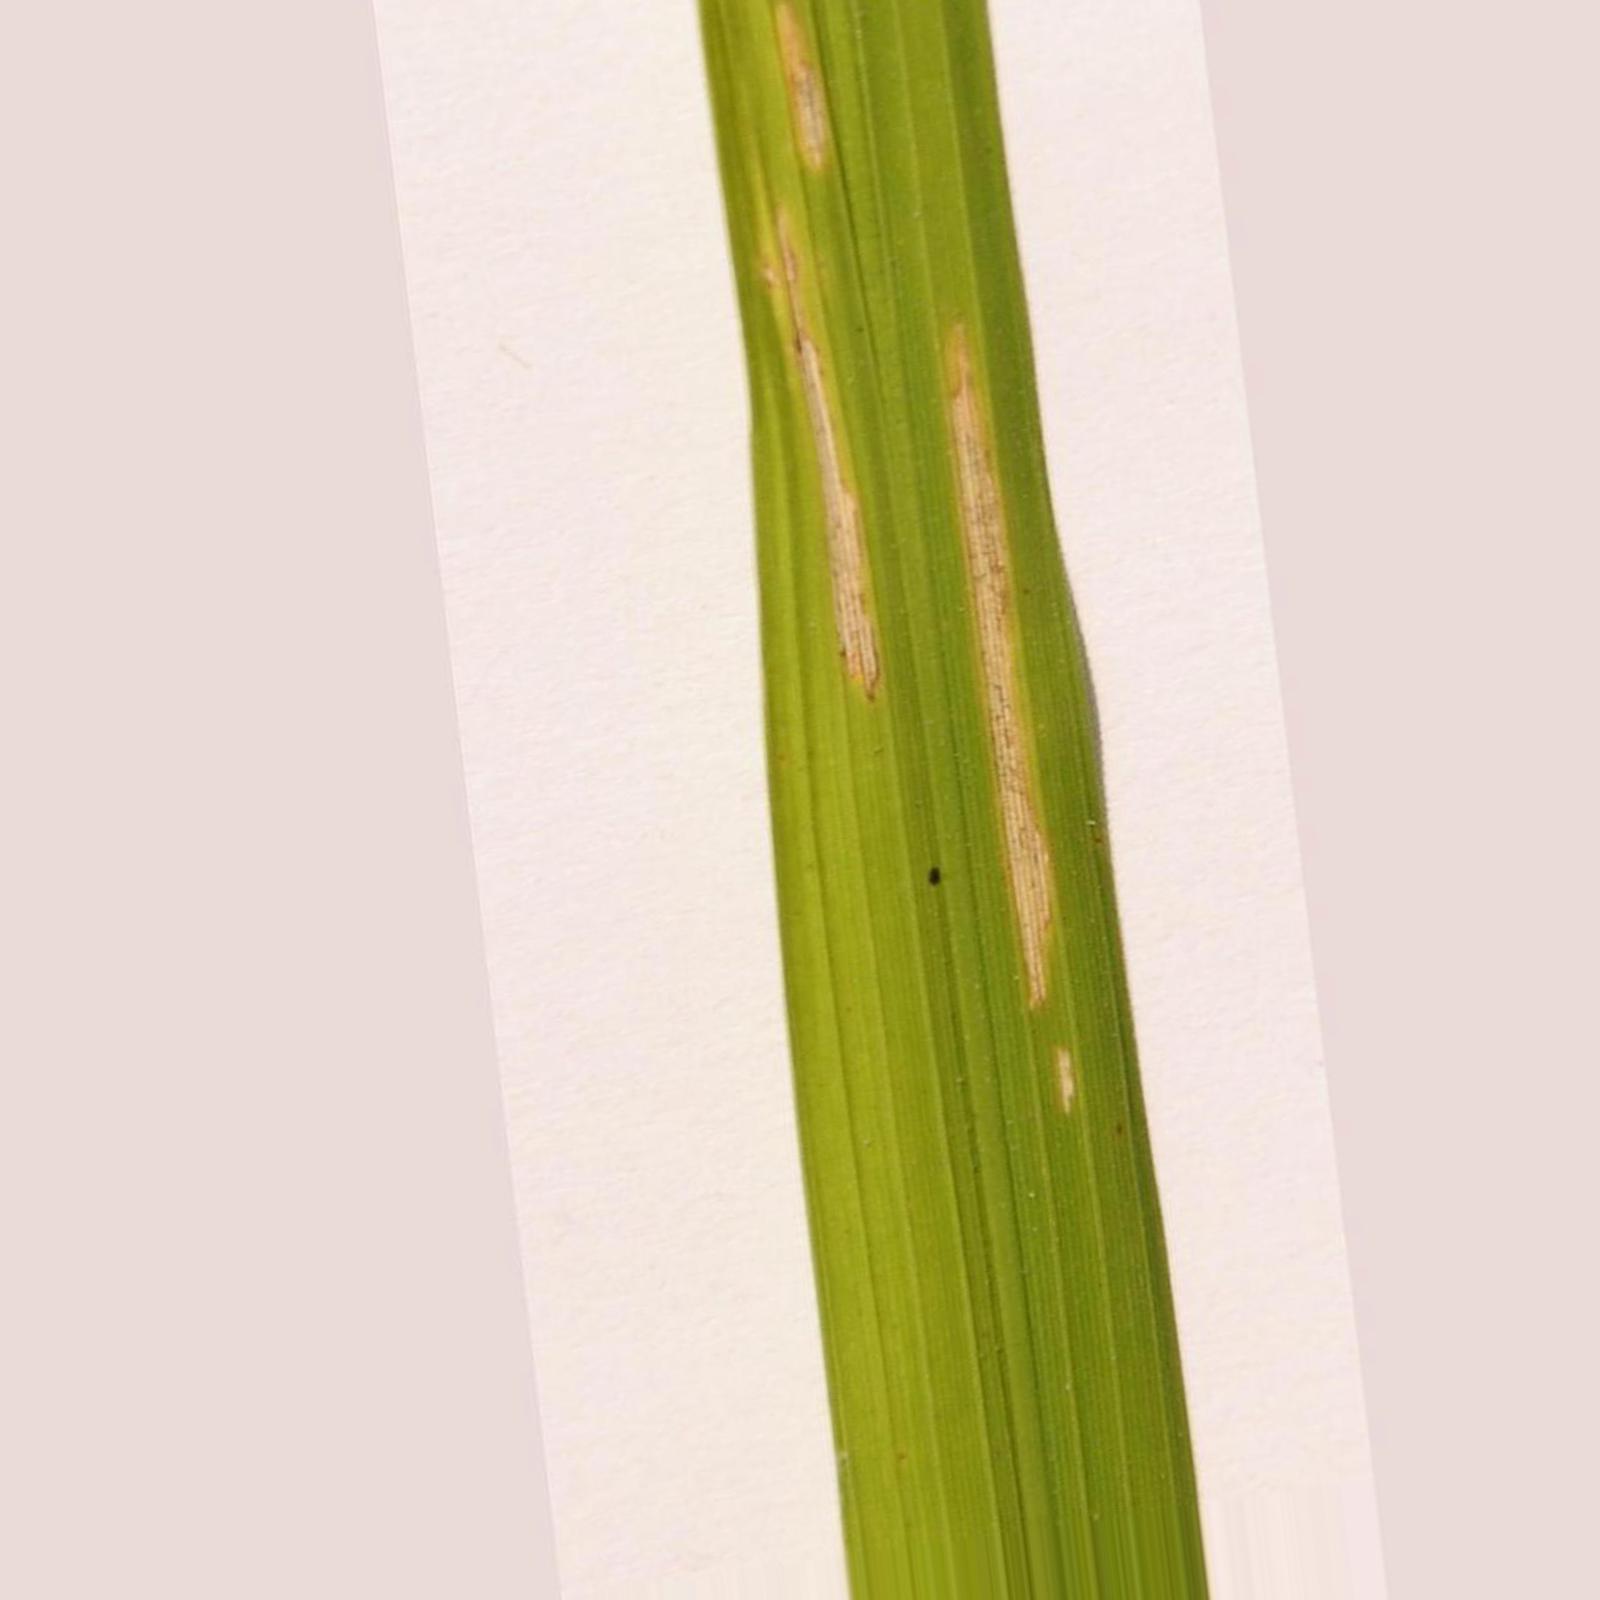
Nhãn: Bệnh Bạc lá (Bacterial leaf blight)